Philosophy of education

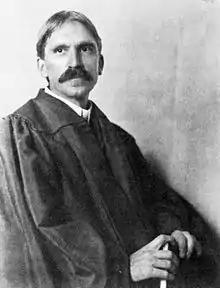
John Dewey in 1902

Waldorf education (also known as Steiner or Steiner-Waldorf education) is a humanistic approach to pedagogy based upon the educational philosophy of the Austrian philosopher Rudolf Steiner, the founder of anthroposophy. Now known as Waldorf or Steiner education, his pedagogy emphasizes a balanced development of cognitive, affective/artistic, and practical skills (head, heart, and hands). Schools are normally self-administered by faculty; emphasis is placed upon giving individual teachers the freedom to develop creative methods.